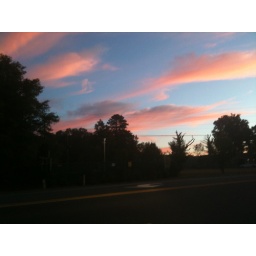
Lovely pink in the sky over Charlotte this morning!